House of Aaron

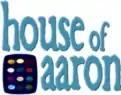
House of Aaron logo

The House of Aaron, less commonly known as the Aaronic Order or The Order of Aaron, is an American religious sect that believes they are descendants of Aaron and believe in the Aaronic writings. The sect is centered in Eskdale, Utah, a small farming community in Millard County, with additional branches in Partoun and Murray, Utah. The House of Aaron was founded in 1943 by Maurice L. Glendenning and has an estimated membership between 1,500 and 2,000.